Dallas Museum of Art

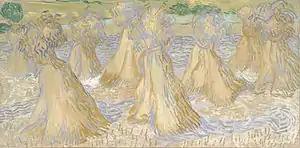
Vincent van Gogh, "Sheaves of Wheat", 1890, Dallas Museum of Art

The Dallas Museum of Art's collection of European art starts in the 16th century. Some of the earlier works include paintings by Giulio Cesare Procaccini ("Ecce Homo", 1615–18), Pietro Paolini ("Bacchic Concert", 1630), and Nicolas Mignard ("The Shepherd Faustulus Bringing Romulus and Remus to His Wife", 1654). Art of the 18th century is represented by artists like Canaletto ("A View from the Fondamenta Nuova", 1772), Jean-Baptiste Marie Pierre ("The Abduction of Europa", 1750), and Claude-Joseph Vernet ("Mountain Landscape with Approaching Storm", 1775), Guillaume Lethière, "Erminia and the Sheperds", 1795.